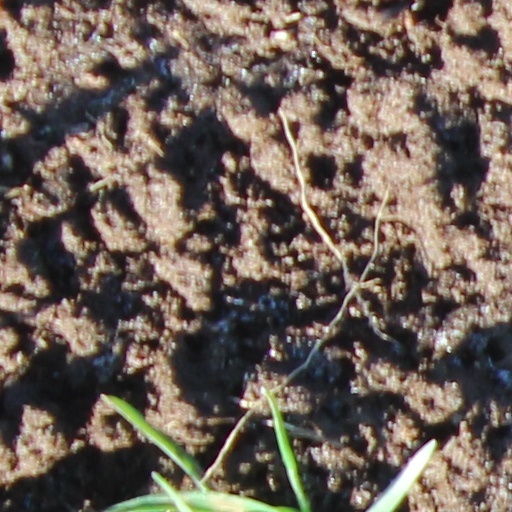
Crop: wheat